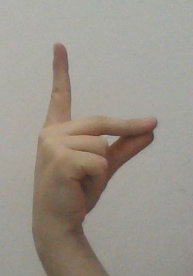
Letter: ta